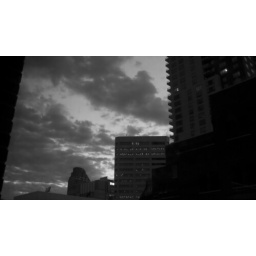
Looking out the office window shortly before sunset. Windows desperately in need of washing.